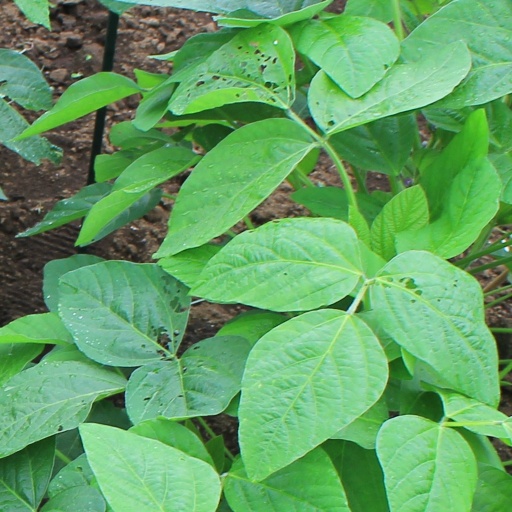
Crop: soybean